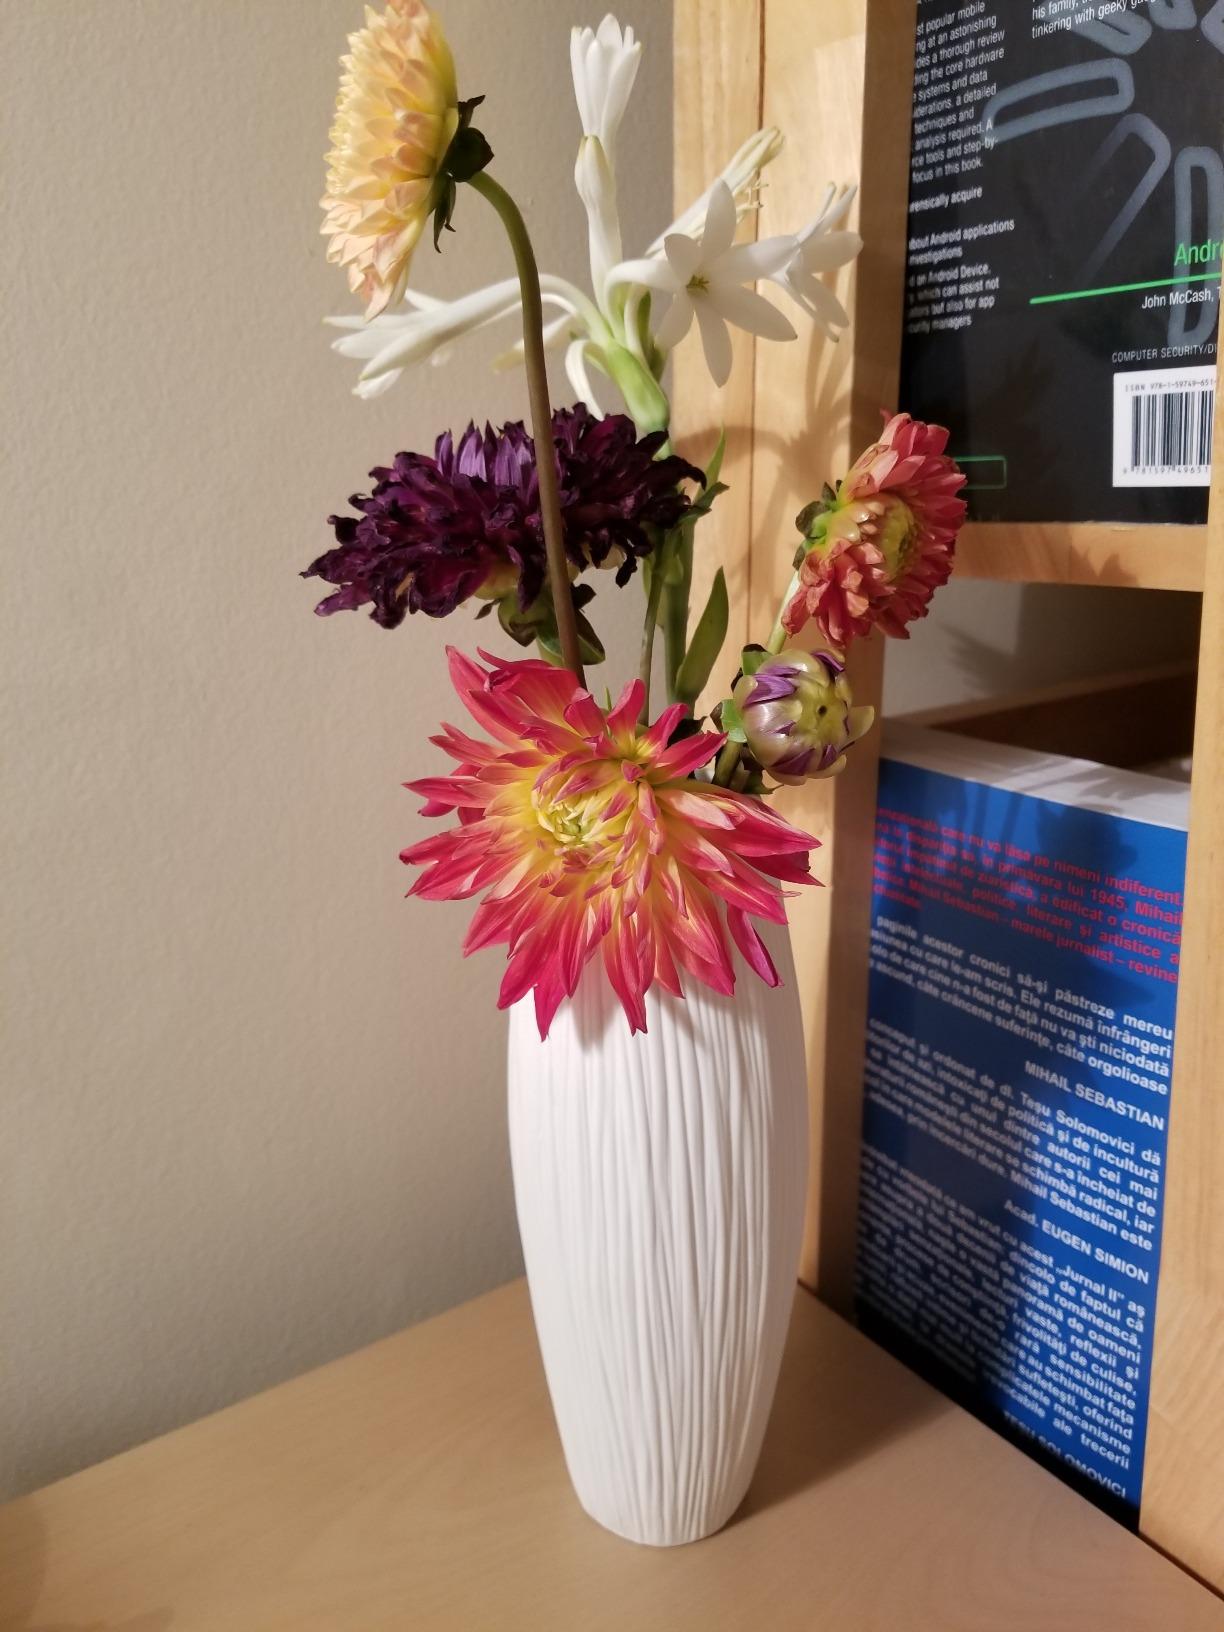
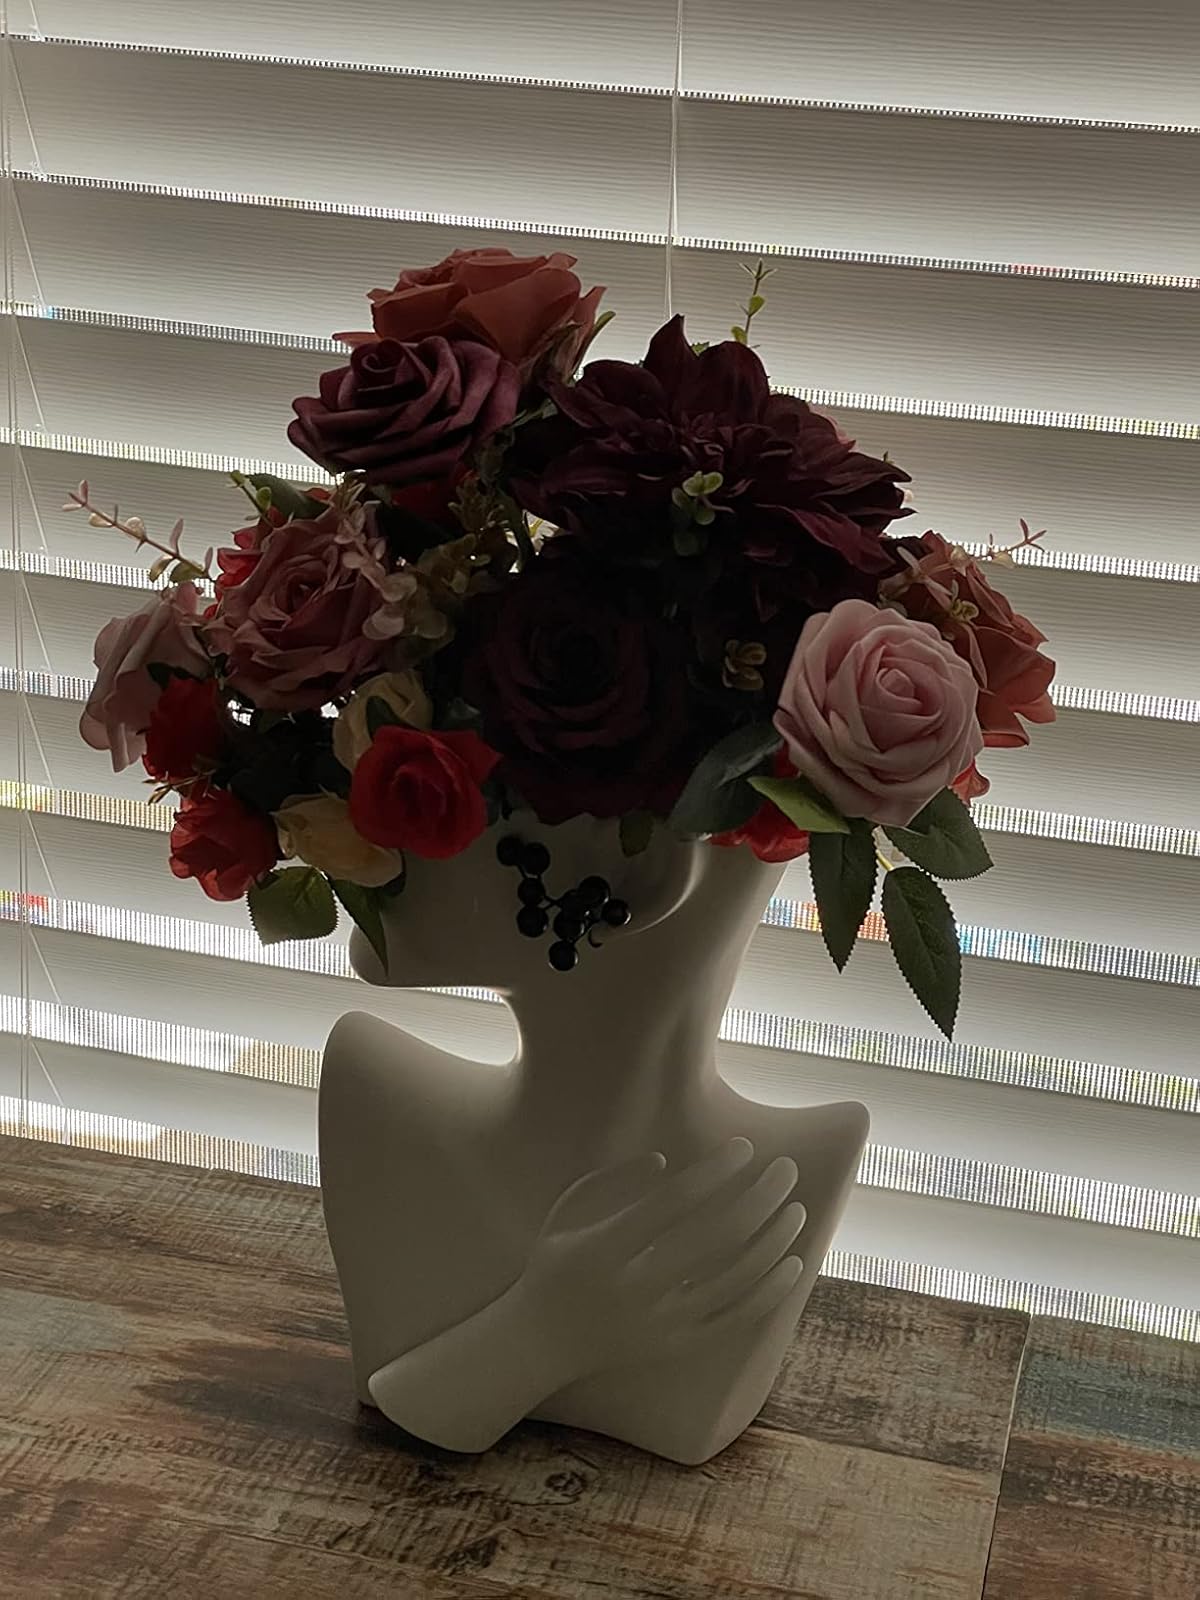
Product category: vase
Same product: no